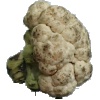
Label: cauliflower